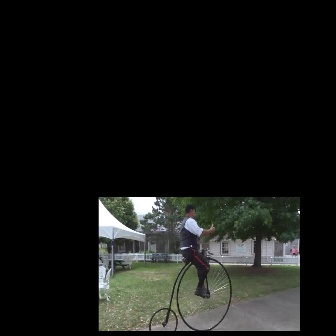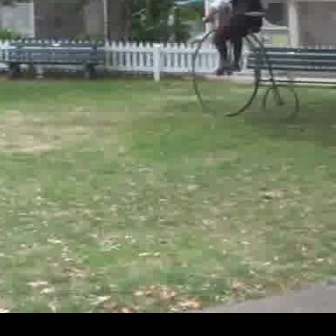
  Please identify the target specified by the bounding box [148,247,232,330] in the first image and locate it in the second image. Return the coordinates in [x_min,y_min,x_max,y_max] format.
Answer: [188,12,298,121]